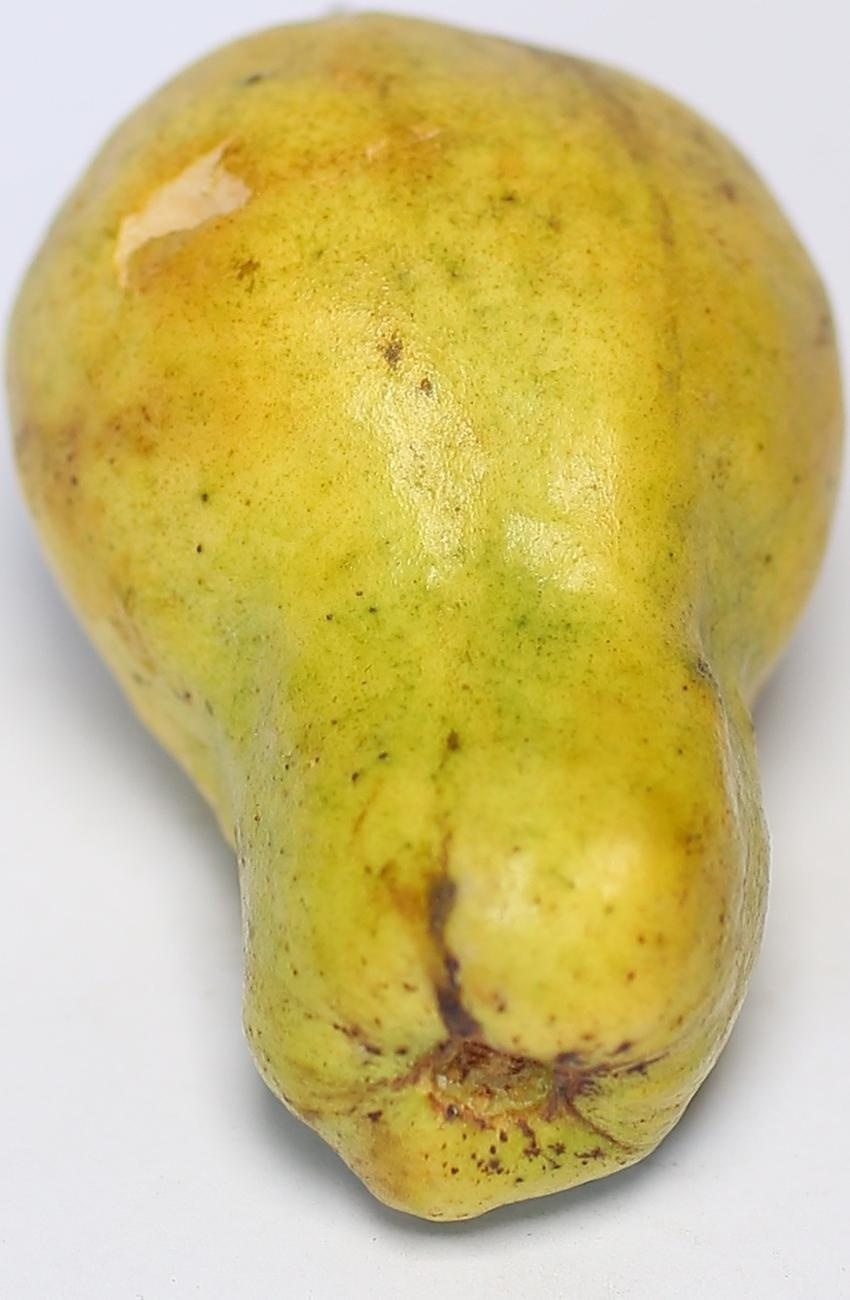
Maturity: ripe
Variety: local-sindhi